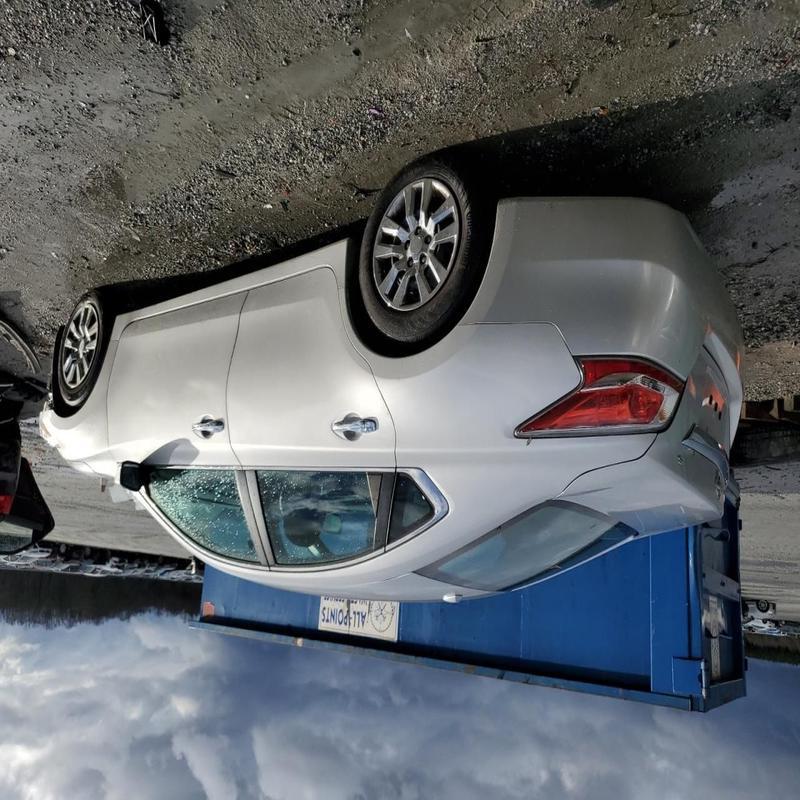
Aucun dommage détecté.
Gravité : aucun